Pat Cash

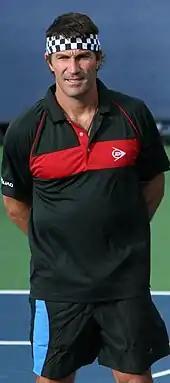
Cash in 2010

Since his retirement from the tour in 1997, Cash has resided mainly in London. He is the host of CNN's tennis-focused magazine show "Open Court", and has also worked as a TV co-commentator, primarily for the BBC. Cash continues to be a draw card on both the ATP and Champions Cup legends tours. He won the Hall of Fame event in Newport Rhode Island in 2008 and 2009. He has coached top players including Greg Rusedski, CoCo Vandeweghe and Mark Philippoussis.